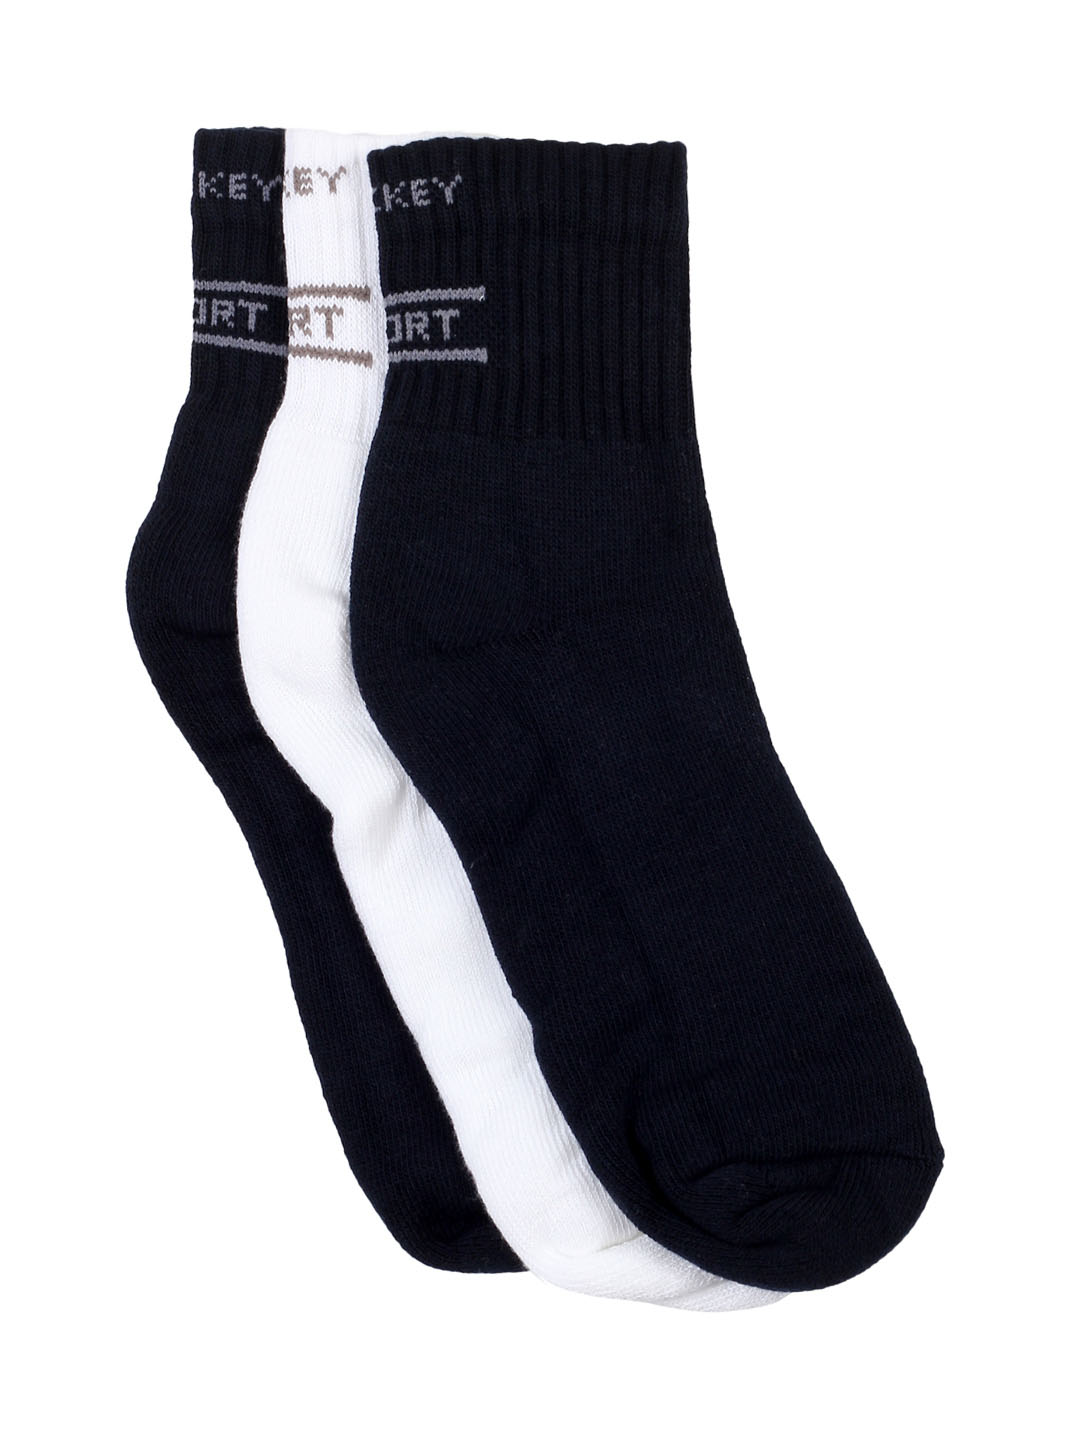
Jockey LCESCBRA Men Pack of 3 Socks 2004
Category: Accessories / Socks / Socks
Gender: Men
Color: Navy Blue
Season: Summer 2016
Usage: Sports